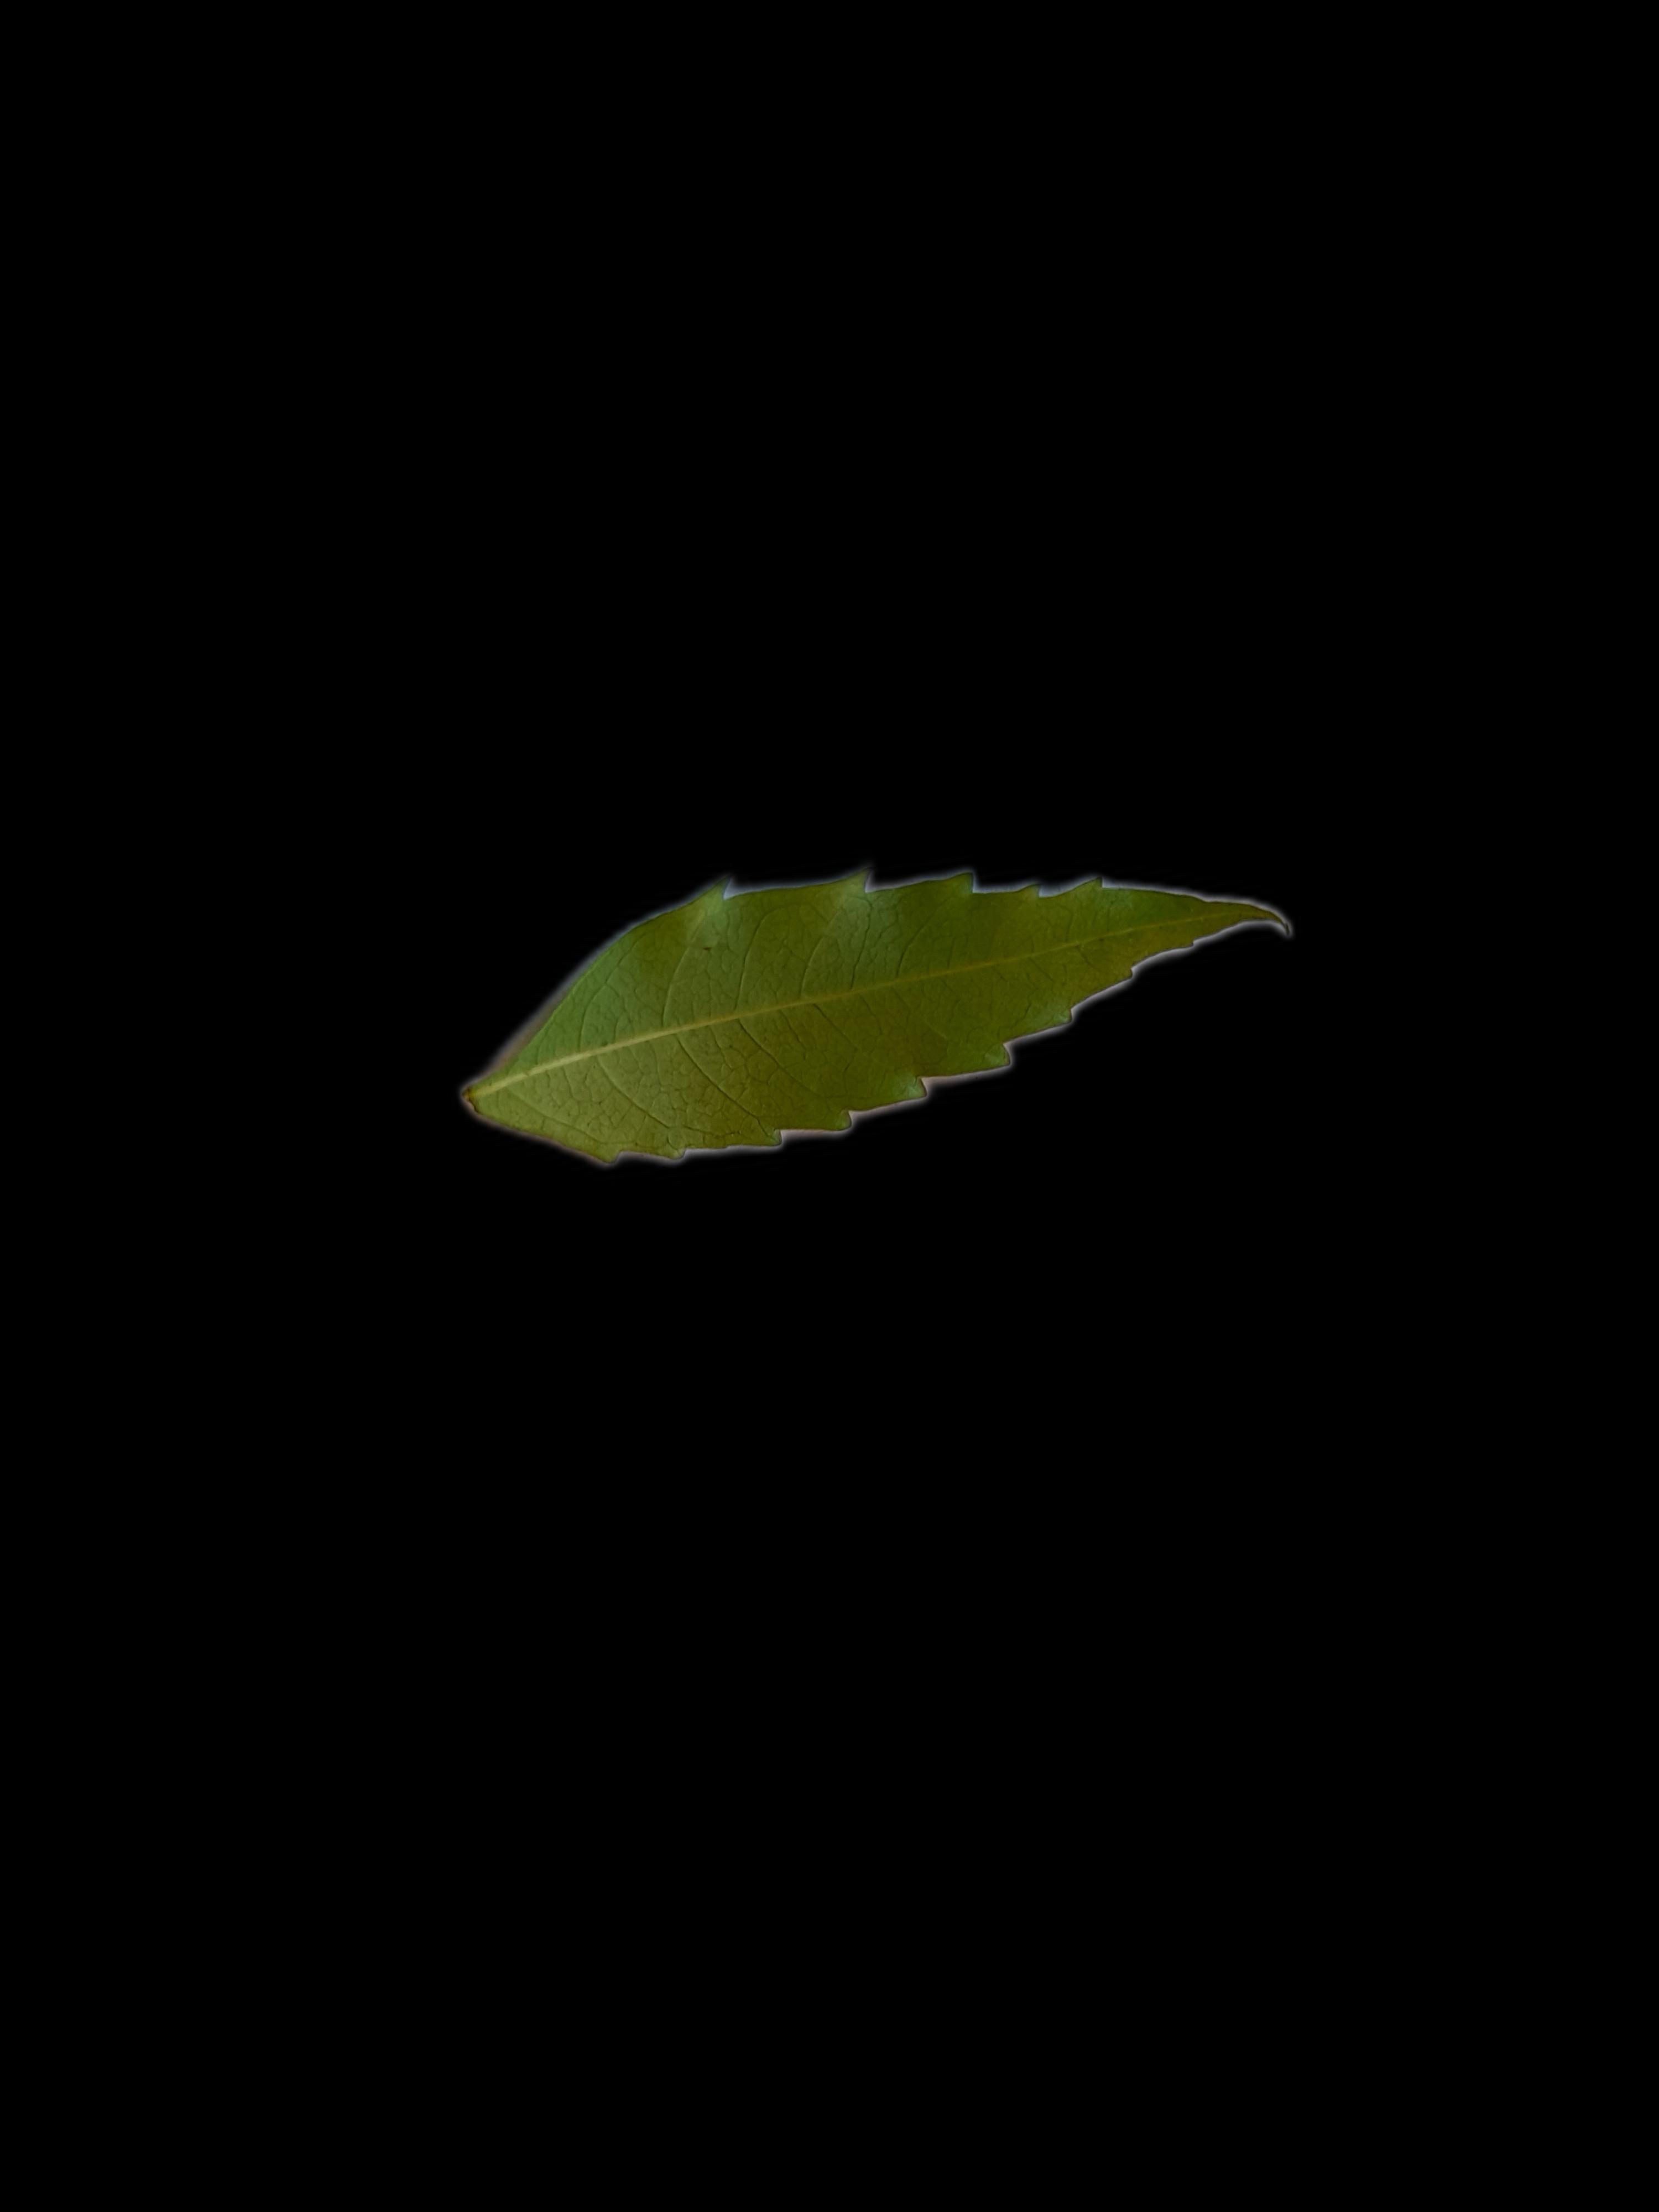
Plant: Neem